Boeing KC-46 Pegasus

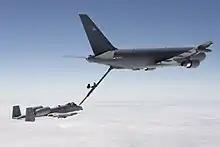
A KC-46A refuels an A-10 Thunderbolt II.

The 767-2C's first flight took place on 28 December 2014. It flew from Paine Field and landed at Boeing Field. In March 2015, a refueling test with a C-17 transport was stopped because of a higher-than-expected boom axial load while delivering fuel. The problem was caused by the turbulent "bow wave effect" generated by two large aircraft flying in line. In January 2016, the KC-46 successfully refueled an F-16 for the first time during a five hour 36 minute sortie. Test refueling of several other military aircraft followed, including a C-17, F/A-18, A-10, and AV-8B. In February 2016, a KC-46 refueled an F/A-18, using its probe-and-drogue system for the first time.